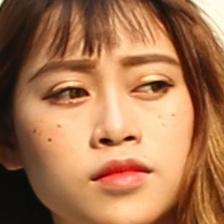
Label: faces